Ecological values of mangroves

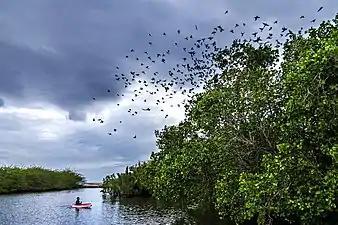
Mangroves in Lobo, Batangas established as an "Eco-Park" for local recreation and nature conservation.

Mangrove ecosystems represent natural capital capable of producing a wide range of goods and services for coastal environments and communities and society as a whole. Some of these outputs, such as timber, are freely exchanged in formal markets. Value is determined in these markets through exchange and quantified in terms of price. Mangroves are important for aquatic life and home for many species of fish.